Jack Healy

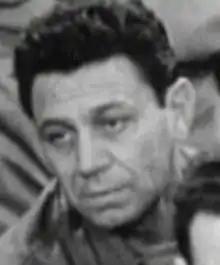
Jack Healy in Phil Silvers Show 1955

Jack Healy (March 9, 1904 – July 14, 1972) was an American actor and the co-manager of boxer Rocky Graziano. He was best known for playing Pvt. Chet Mullen in "The Phil Silvers Show". Healy died in July 1972 at his home in New York City, New York, at the age of 68.